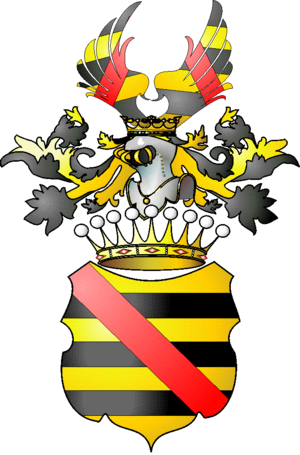
Plater est le nom d'une famille aristocratique d'origine allemande, dont les membres germano-baltes, les comtes von Plater, vécurent dans les actuelles Pologne, Lituanie et Russie. Cette famille existe toujours en Pologne, avec les lignées des Broel-Plater et des Plater-Syberg. Il y a également une branche de la famille en Australie, les de Plater.